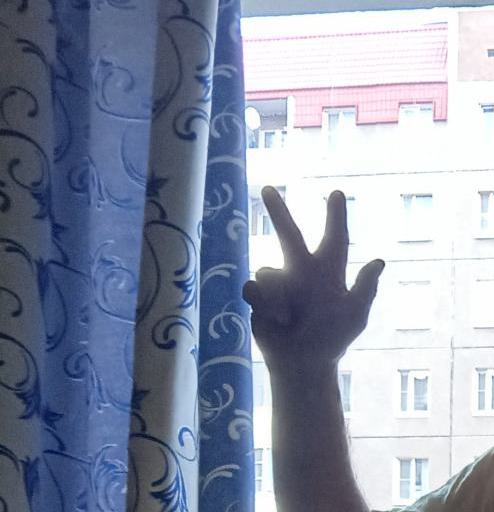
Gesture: three2